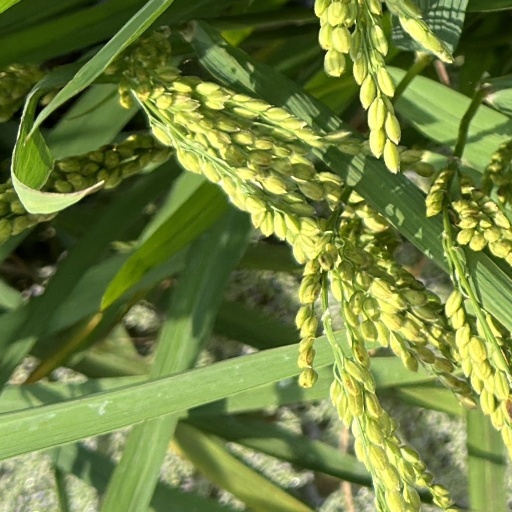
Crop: rice